Loose Shoes

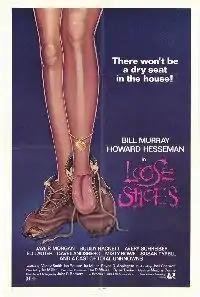
Theatrical release poster

Loose Shoes (also known as Coming Attractions and Quackers) is a 1978 comedy film directed by Ira Miller and featuring Bill Murray. The film is presented as a series of movie trailers with titles such as "The Howard Huge Story", "Skate-boarders from Hell" and "The Invasion of the Penis Snatchers".